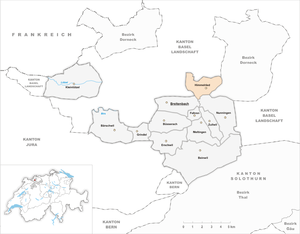
Himmelried est une commune suisse du canton de Soleure, située dans le district de Thierstein.